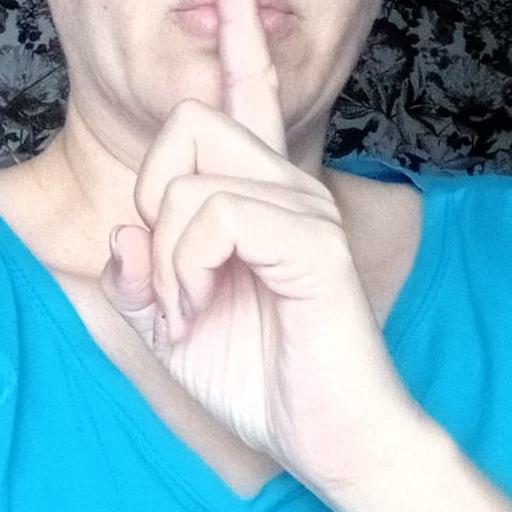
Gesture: mute